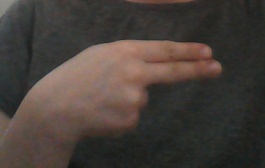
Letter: ain